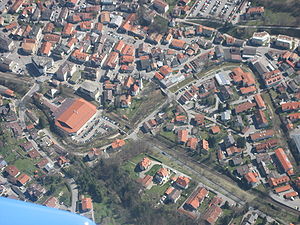
Miesbach / Geografi
Luftfoto af Miesbach
Miesbach er administrationsby i Landkreis Miesbach i Regierungsbezirk Oberbayern i den tyske delstat Bayern.